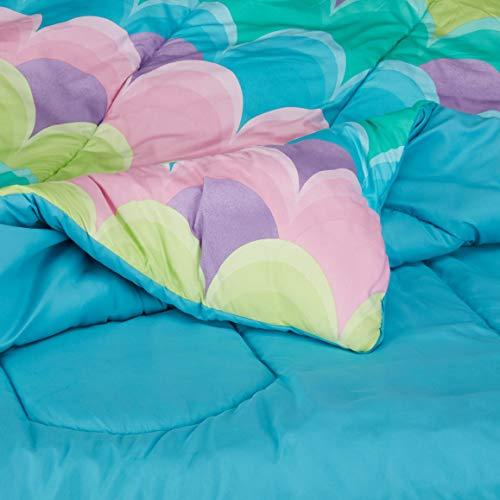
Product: AmazonBasics Kid's Comforter Set - Soft, Easy-Wash Microfiber - Full/Queen, Blue Scallop
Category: Home & Kitchen | Bedding | Kids' Bedding | Comforters & Sets | Comforter Sets
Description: Full/Queen-size comforter measures 90 by 90 inches and includes 2x 20-by-26-inch shams.
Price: $27.99
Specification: ProductDimensions:14.5x10.5x10.5inches|ItemWeight:6.1pounds|ShippingWeight:6.55pounds(Viewshippingratesandpolicies)|Manufacturer:AmazonBasics|ASIN:B07K8M4RCB|Itemmodelnumber:CS3-BLSCLP-FQ